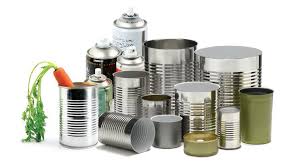
Waste category: metal